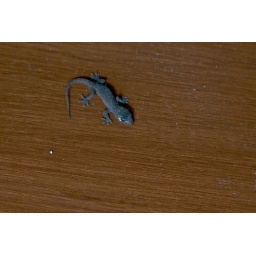
Gecko who decided to get stuck under the glass of a table in our room.